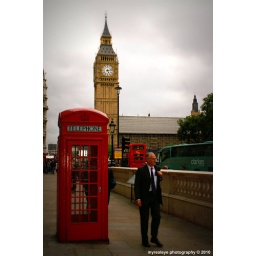
Two of London's icons in one picture: the red telephone box and Big Ben in Great George Street.